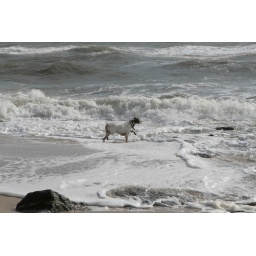
dog in the ocean